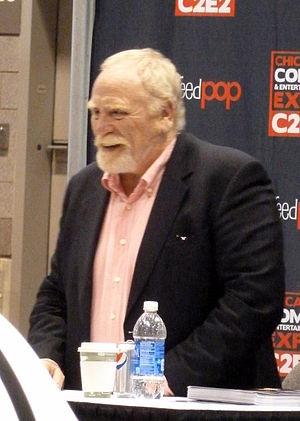
Celebrity Big Brother est un format de Big Brother adapté au Royaume-Uni avec des célébrités localement connues comme candidats. L'émission peut être comparé à Promi Big Brother, Grande Fratello VIP, ou à la version australienne.
La Dernière Légion est un film britannique, italien, français et tunisien réalisé par Doug Lefler, sorti en 2007.
Game of Thrones [geɪm əv θɹoʊnz], également appelée Le Trône de fer selon le titre français de l'œuvre romanesque dont elle est adaptée, est une série télévisée américaine médiéval-fantastique créée par David Benioff et D. B. Weiss, diffusée entre le 17 avril 2011 et le 19 mai 2019 sur HBO.
James Ronald Gordon Copeland est un acteur écossais né en 1948 à Clydebank.